Malolactic fermentation

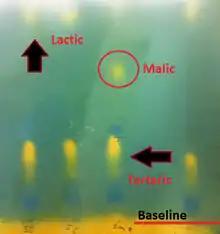
A paper chromatography sheet showing that one wine still has some level of malic present while the other three wines have seemingly gone through malolactic fermentation

Winemakers can track the progression of malolactic fermentation by paper chromatography or with a spectrophotometer. The paper chromatography method involves using capillary tubes to add small samples of the wine to chromatograph paper. The paper is then rolled and placed in a jar filled with a butanol solution containing bromocresol green indicator dye for several hours. After the paper is pulled out and dried, the distance of yellow-colored "splotches" from the base line denotes the presence of various acids, with tartaric being closest to the baseline followed by citric, malic, and finally lactic acids near the top of the paper.